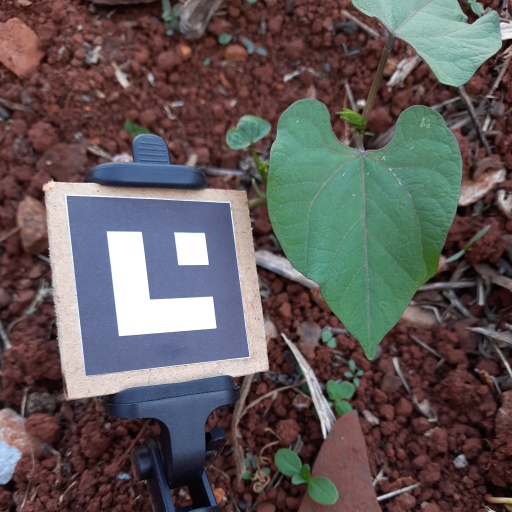
Observations: wavy surface, no eating holes, under shade